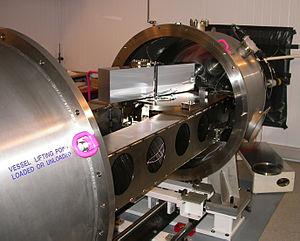
Le High Accuracy Radial velocity Planet Searcher, en français « Chercheur de planètes par vitesses radiales de haute précision », est un spectrographe échelle alimenté par fibres depuis le foyer Cassegrain du télescope de 3,6 mètres de l'ESO, à l'observatoire de La Silla au Chili. Il est destiné principalement à la recherche d'exoplanètes par la méthode des vitesses radiales. Depuis 2018, HARPS est également alimenté par le télescope solaire HELIOS pour observer le Soleil comme une étoile pendant la journée.